Bourne Rivulet

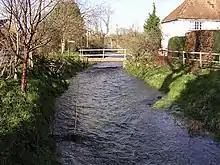
Bourne Rivulet at Stoke

The Bourne Rivulet is a river in the English county of Hampshire. It is a tributary of the River Test.